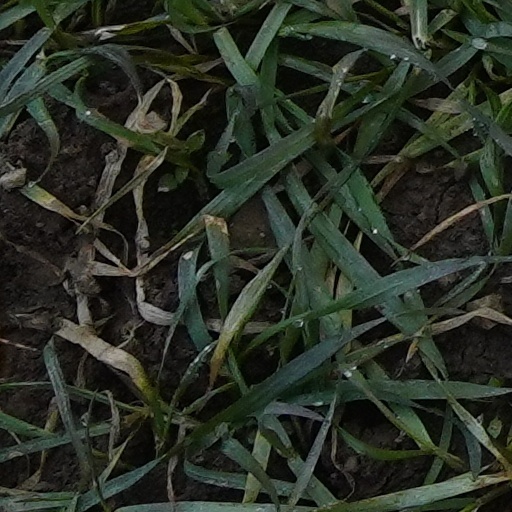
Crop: wheat